Artwork at the World Trade Center (1973–2001)

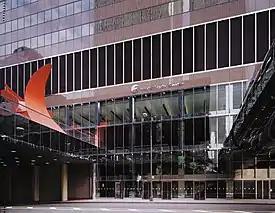
The lobby of 7 World Trade Center, "Bent Propeller" can be seen as the red sculpture to the left of the pedestrian bridge.

The sculpture was commissioned by the Port Authority of New York and New Jersey in 1969 and installed in 1970 at the World Trade Center in New York City.